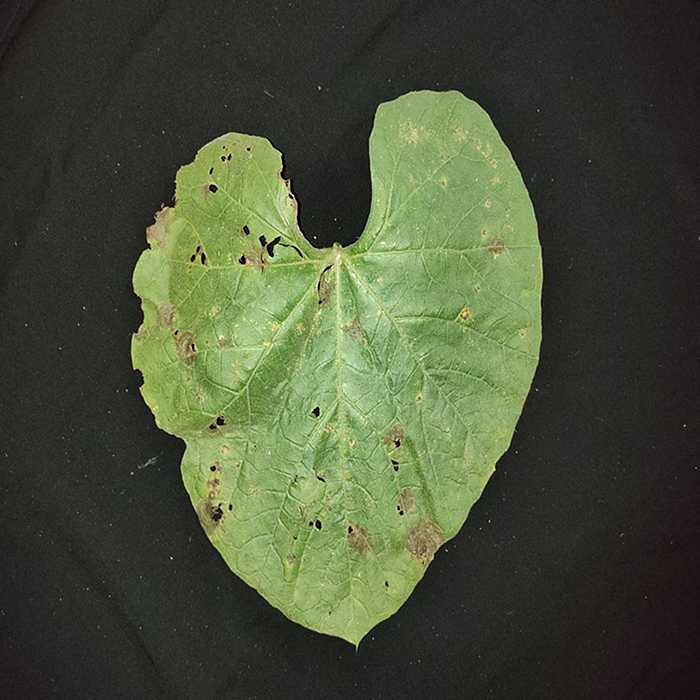
Plant: Bottle gourd
Label: Anthracnose